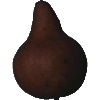
Label: pear_kaiser